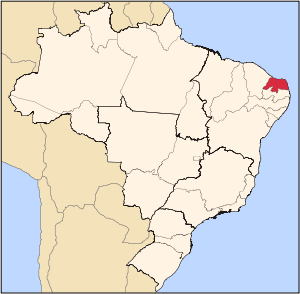
Rio Grande do Norte
Rio Grande do Nortes beliggenhed i Brasilien
Rio Grande do Norte er en delstat i det nordøstlige Brasilien. Delstaten har en befolkning på 2.503.128, og et areal på 53.306.8 km². Vigtigst økonomisk er olie, landbrug, industri og gartneri.